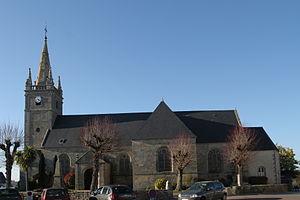
Église Saint-Thuriau de Crach. Brezhoneg: Iliz Krac'h.
La liste des églises du Morbihan recense de manière exhaustive les églises situées dans le département français du Morbihan. Il est fait état des diverses protections dont elles peuvent bénéficier, et notamment les inscriptions et classements au titre des monuments historiques.
Crach [kʁak] ou Crac'h, est une commune du département du Morbihan, dans la région Bretagne, en France.